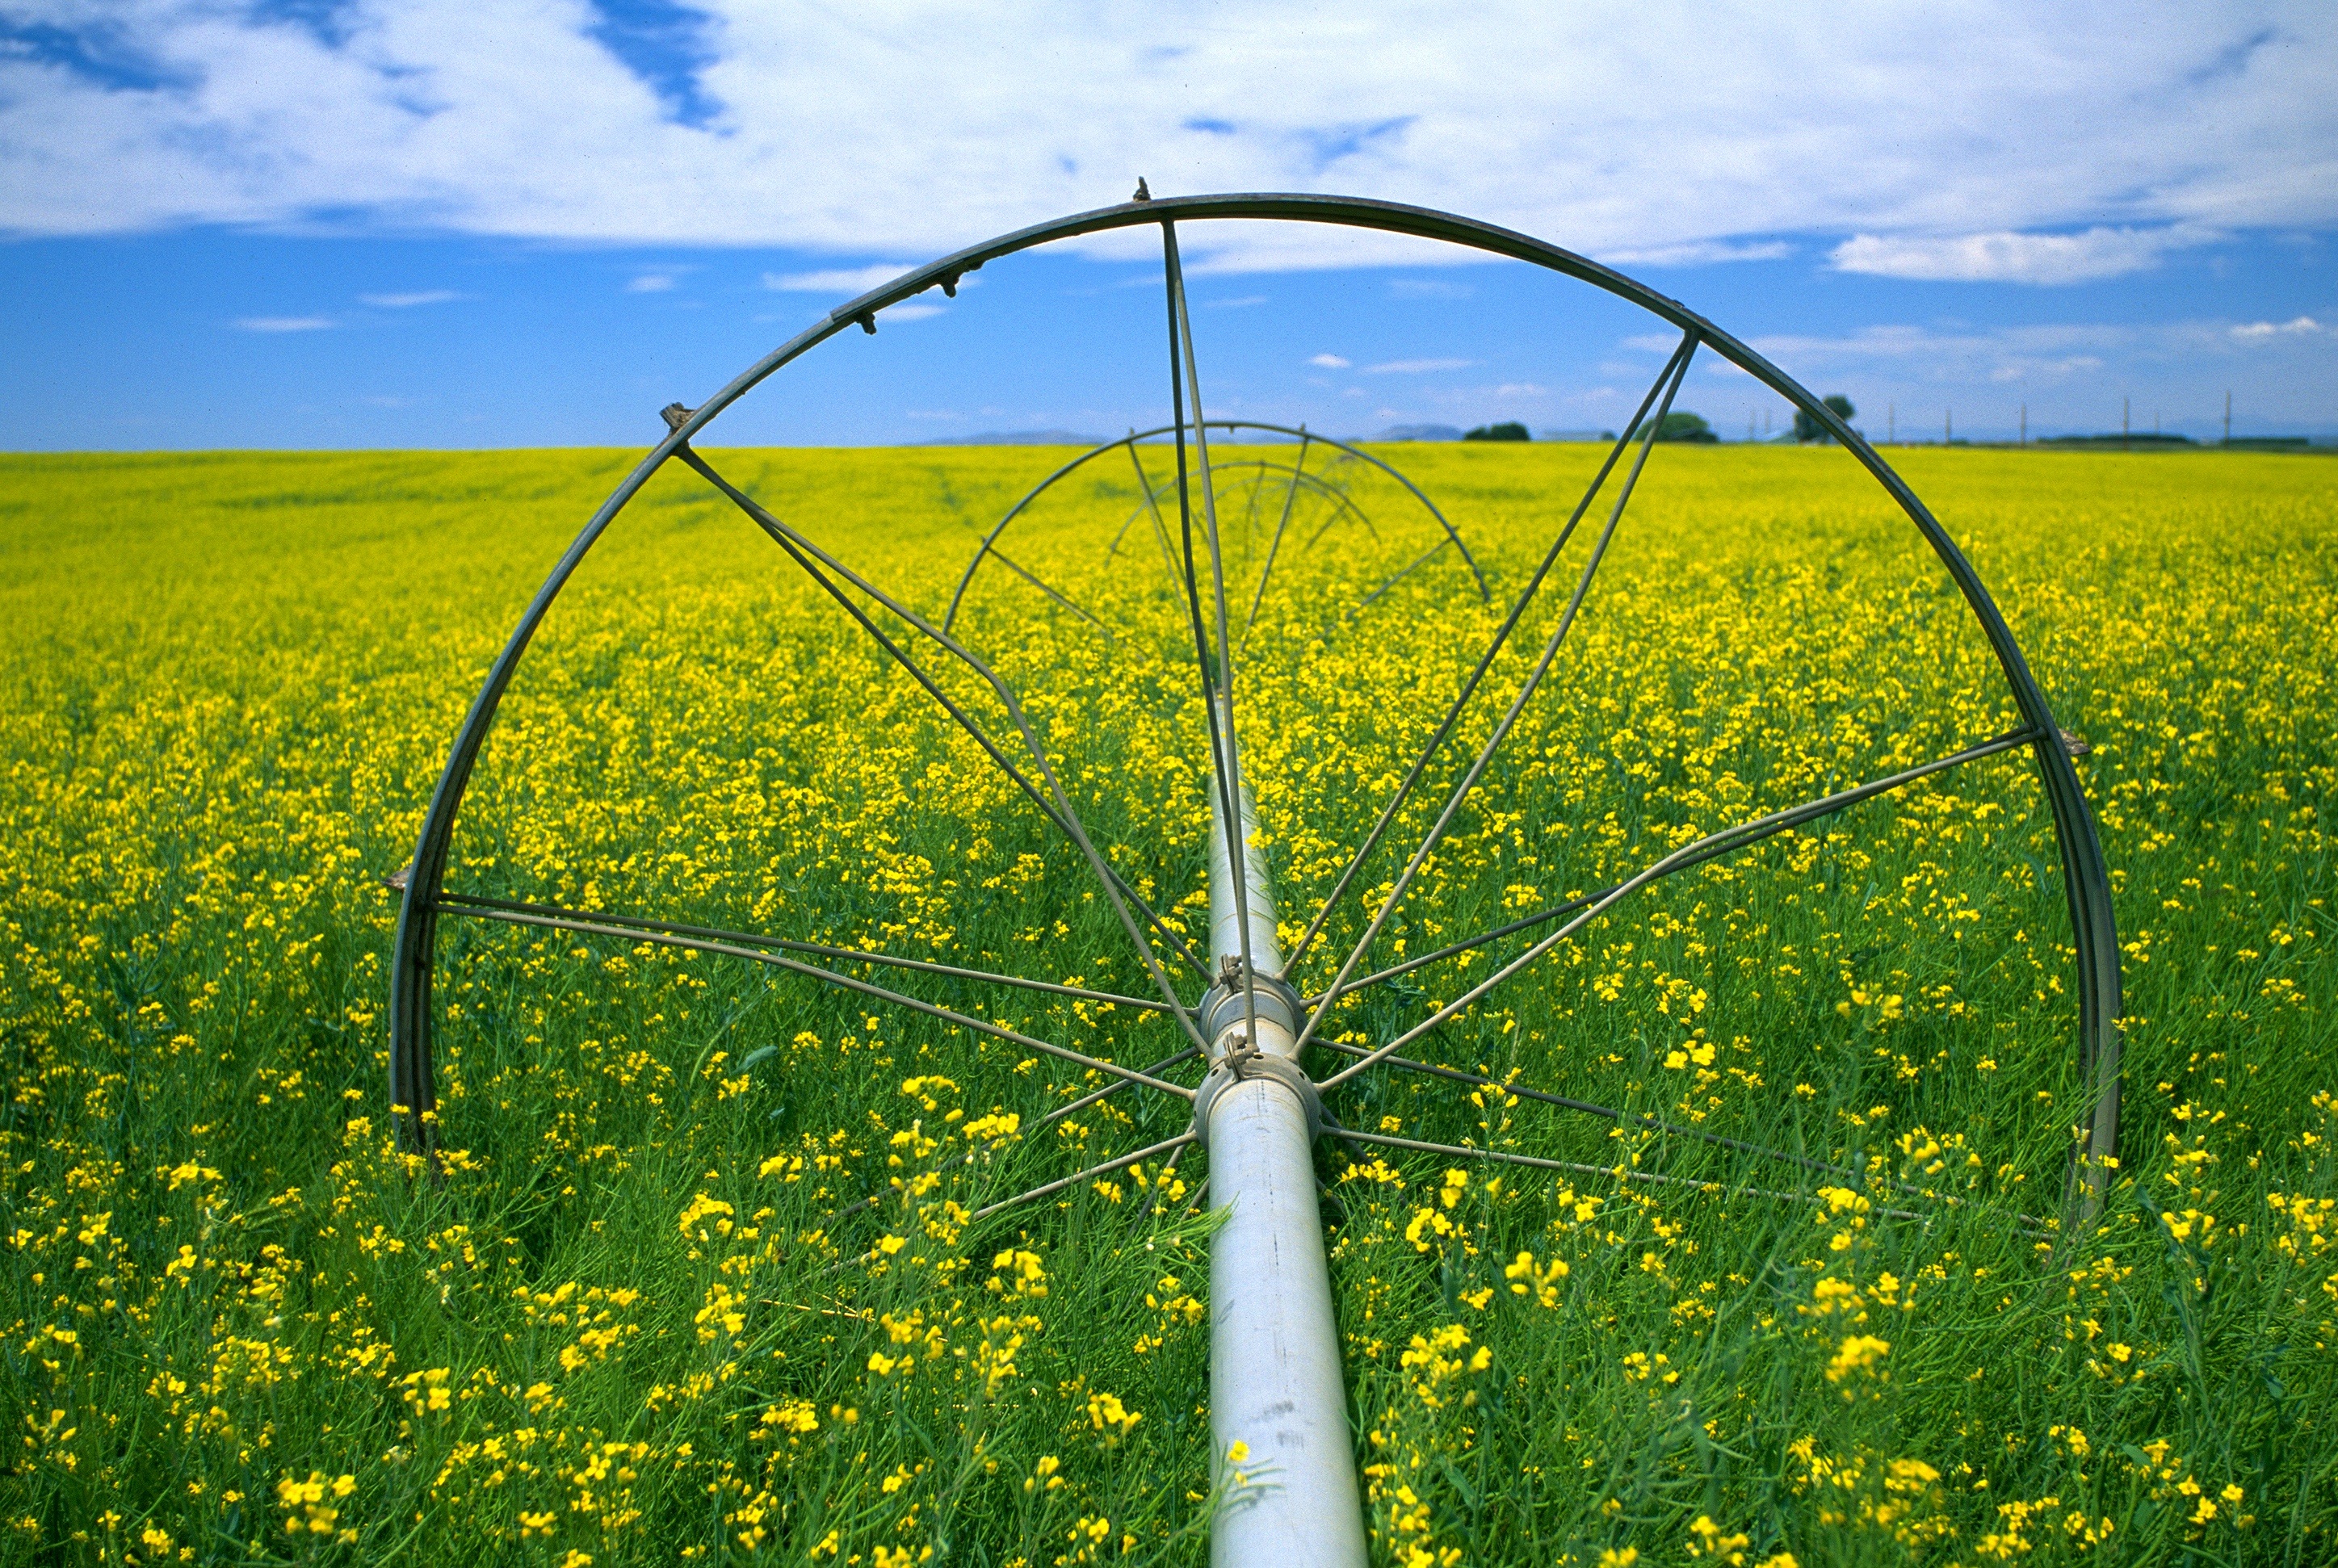
grass, plant, sky, field, meadow, prairie, sunlight, flower, food, green, produce, vegetable, crop, scenic, yellow, agriculture, rapeseed, flowers, canola, brassica, watering, rural area, flowering plant, grass family, land plant, mustard plant